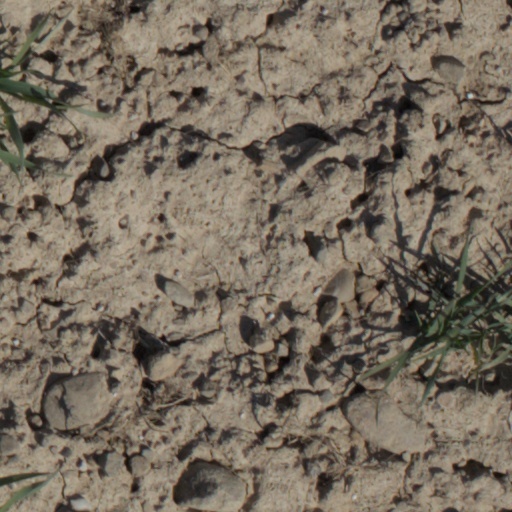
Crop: wheat